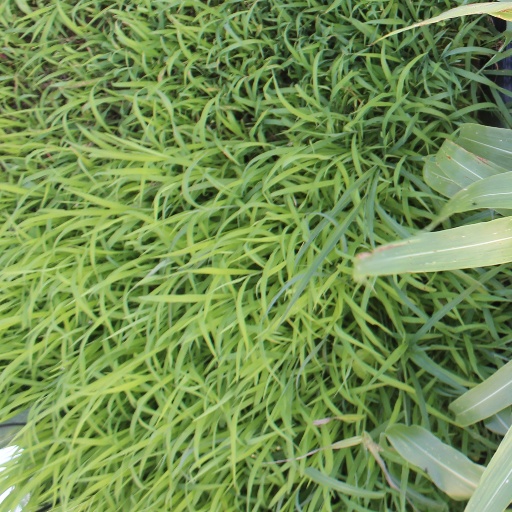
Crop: sorghum